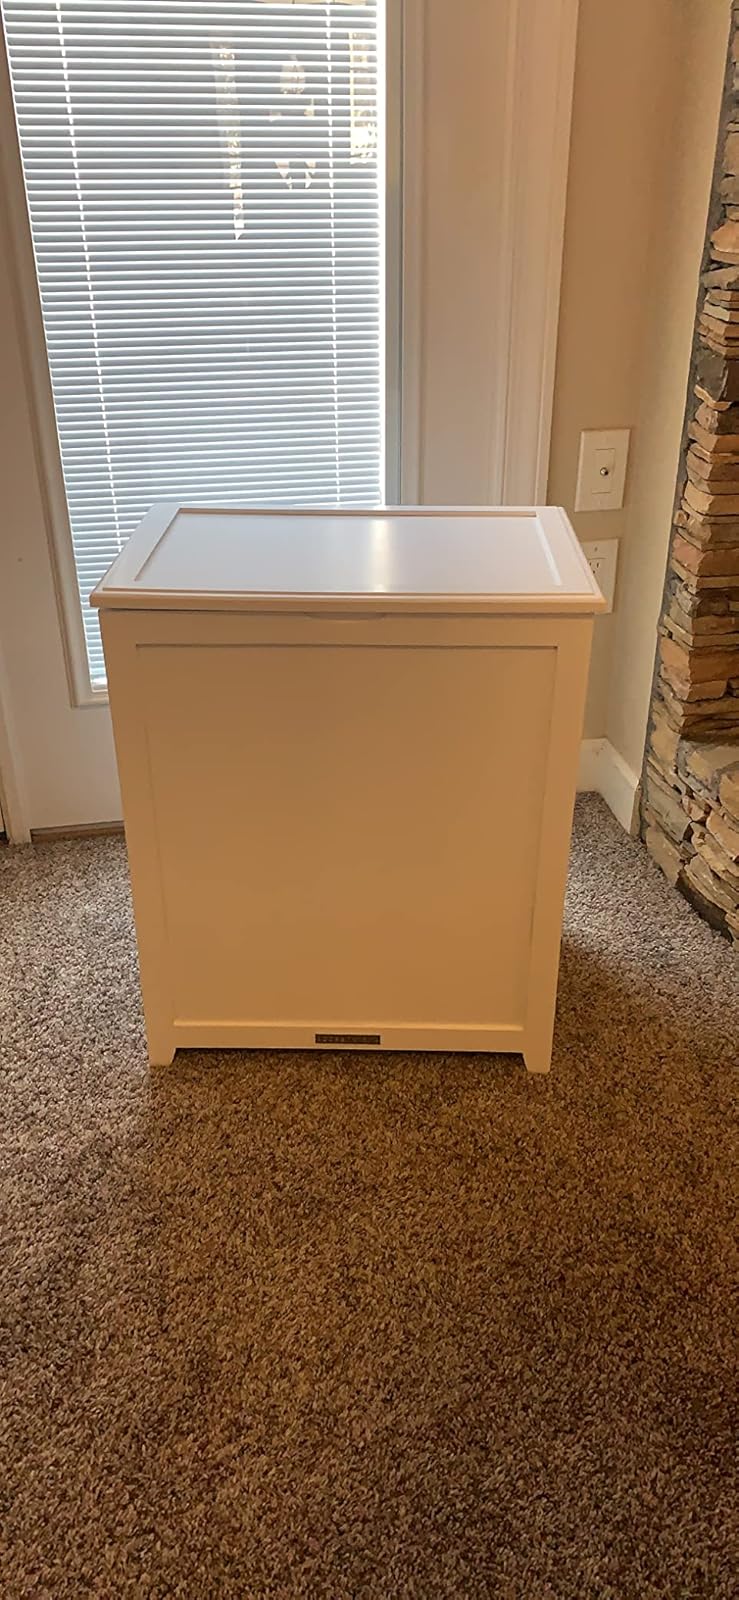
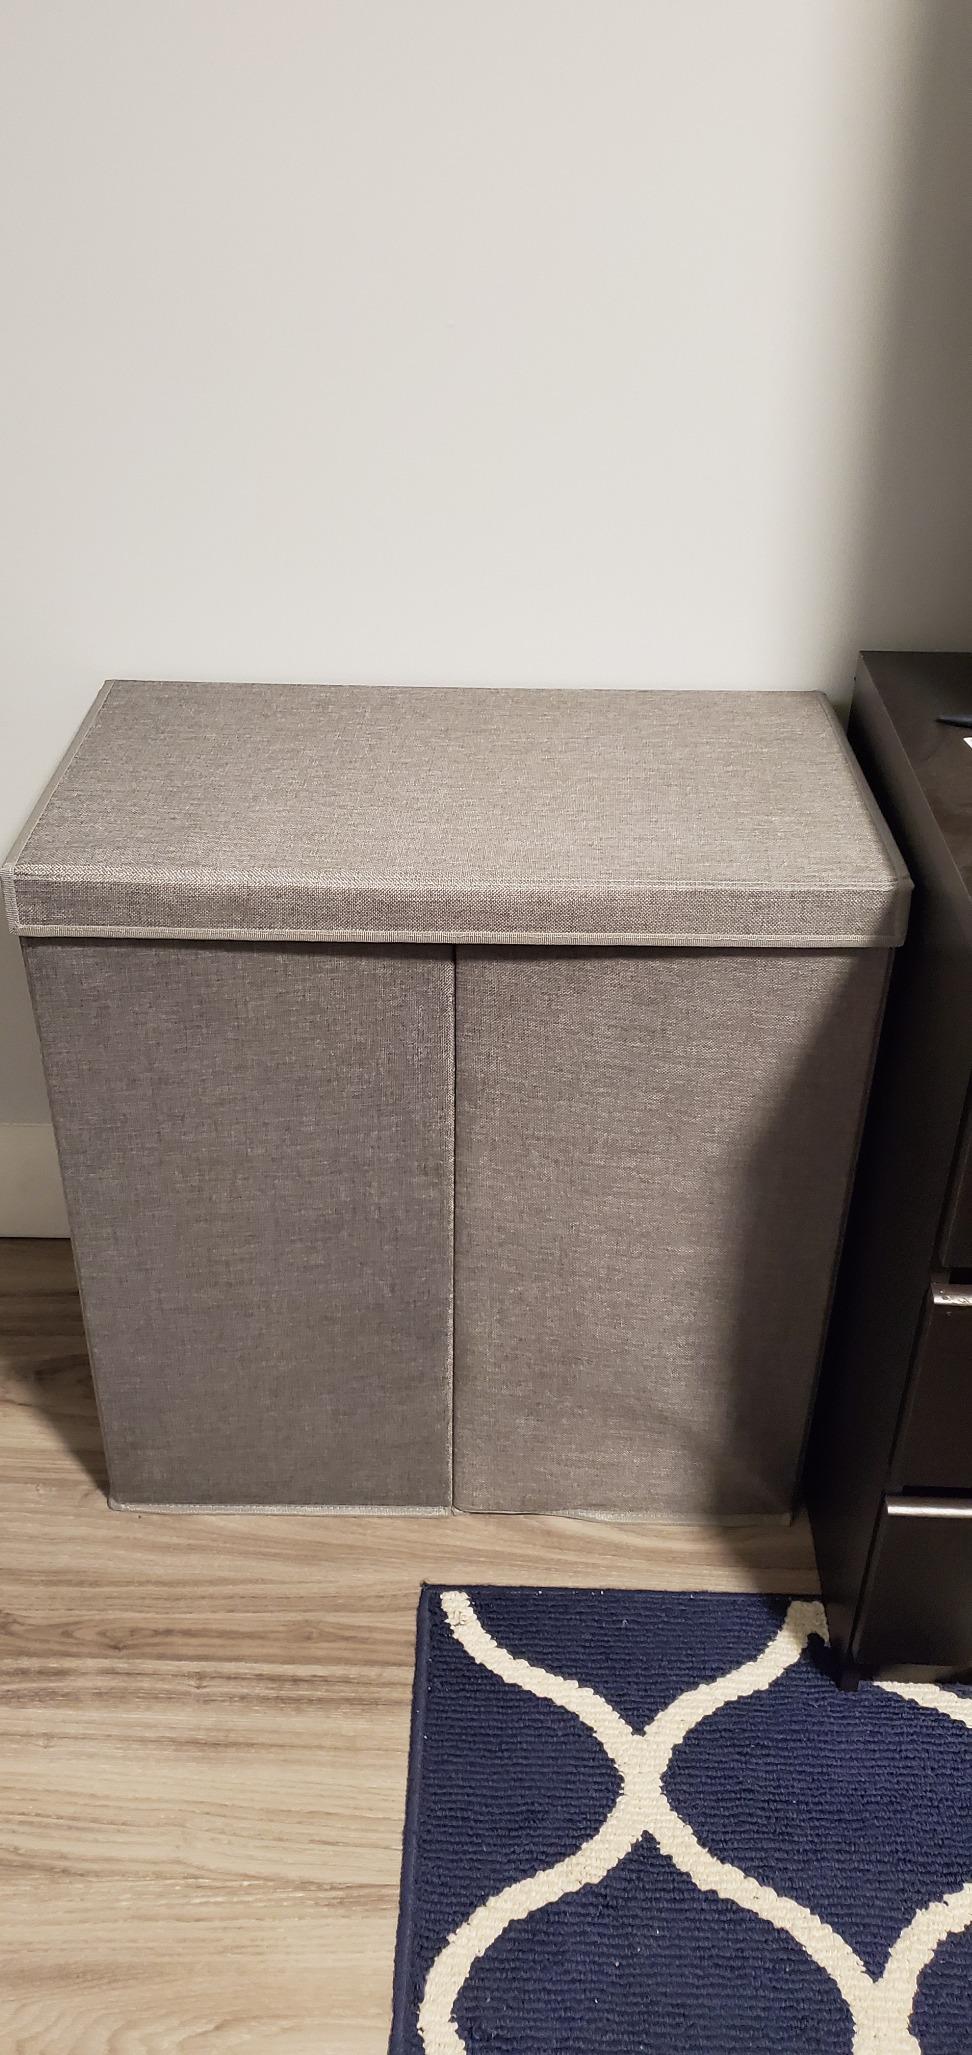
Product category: items_hamper
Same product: no